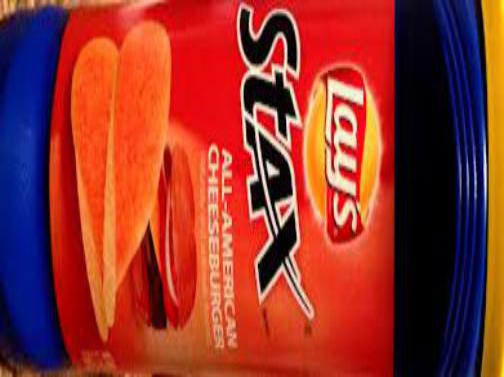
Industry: Food